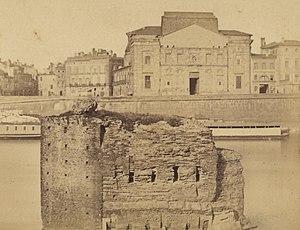
Le pont de la Daurade est un ancien pont qui enjambait la Garonne, légèrement en aval du Pont-Neuf à Toulouse. Il reliait le faubourg Saint-Cyprien, sur la rive gauche du fleuve, au monastère de la Daurade et à l'église du même nom, sur la rive droite. Ce fut le second pont maçonné bâti sur la Garonne à Toulouse, après le pont-aqueduc élevé à l'époque gallo-romaine au Iᵉʳ siècle. Il fut construit dans la deuxième moitié du XIIᵉ siècle en maçonnerie de pierre et de brique, mais les fréquentes inondations amenèrent les autorités municipales à remplacer progressivement les voûtes de brique par des tabliers de charpente en bois, au fur et à mesure qu'elles étaient emportées. Le pont fut couvert en 1480, ce qui lui fit donner le nom de Pont-Couvert.